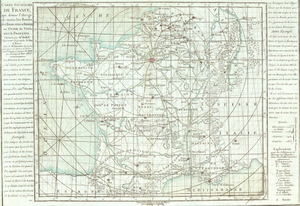
Claude-Sidoine Michel, L'Indicateur fidèle ou guide des voyageurs, 1785 ː carte générale de France.
Le réseau routier français regroupe près de 1 103 451 kilomètres de voies diverses. Le réseau routier national comprend 20 656 kilomètres se répartissant en 11 618 km d'autoroutes et 9 044 km de routes nationales.